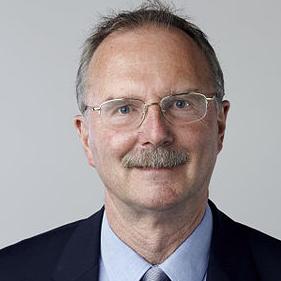
Age: 69